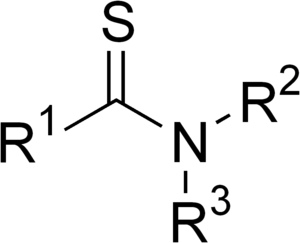
Un thioamide aussi appelé une énaminothiocétone, et plus rarement thionamide ou thio-urylène, est un groupe fonctionnel de structure générale R¹-CS-NR²R³, où R¹, R² et R³ sont des groupes organiques. C'est l'analogue du groupe amide dans lequel l'atome d'oxygène a été substitué par un atome de soufre, comme l'indique le préfixe thio-.
En chimie, les composés organiques peuvent être considérés comme constitués d'un squelette relativement non réactif appelé l'alcane parent en nomenclature substitutive, et d’un ou plusieurs groupes fonctionnels. Le groupe fonctionnel est un atome, ou un groupe d'atomes, qui a des propriétés chimiques similaires chaque fois qu'il est présent dans des composés différents. Il définit les propriétés caractéristiques physiques et chimiques des familles de composés organiques.